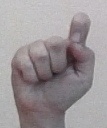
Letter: fa